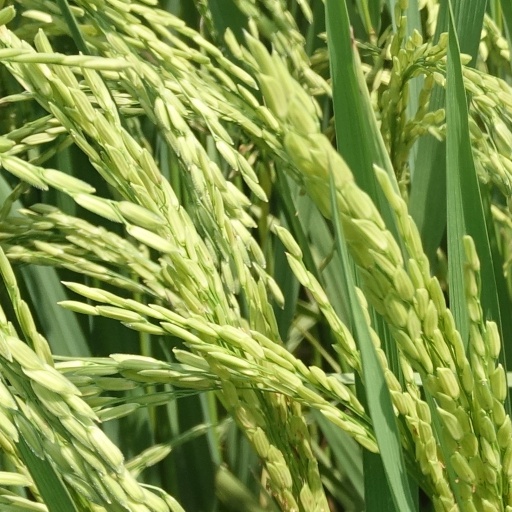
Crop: rice